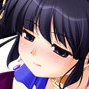
Portrait style: Anime Portrait